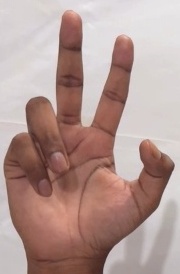
ASL sign: 3